List of South Africa women Test cricketers

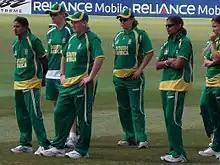
Six females in green cricketing outfits standing on the outfield looking at the presentation stage

A women's Test match is an international four-innings cricket match held over a maximum of four days between two of the leading cricketing nations. Women's cricket was played in South Africa fairly regularly throughout the beginning of the 20th century, but died out during the Second World War. It was revived in 1949 by a group of enthusiasts, and in 1951 Netta Rheinberg, on behalf of the Women's Cricket Association, suggested that a South Africa Women's Cricket Association be formed, and encouraged the possibility that a series of matches could be played between the two associations. The South Africa & Rhodesian Women's Cricket Association (SA&RWCA) was officially formed in 1952. At their annual general meeting in January 1955, the SA&RWCA accepted an invitation from the Women's Cricket Association to join an International Women's Cricket Council that, in addition to South Africa, included England, Australia and New Zealand. They also agreed that international matches would be played between the four nations. In 1959, arrangements were made for the first international women's cricket tour of South Africa, as they would play host to the English team in 1960.